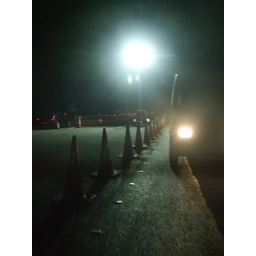
Light over the white van man